Answer in natural language. Considering the relative positions, where is Doorway with respect to CoffeeMachine? Choose between the following options: above or below
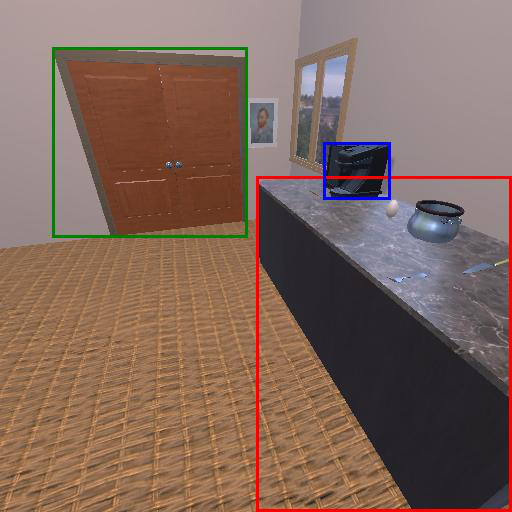
<answer>above</answer>